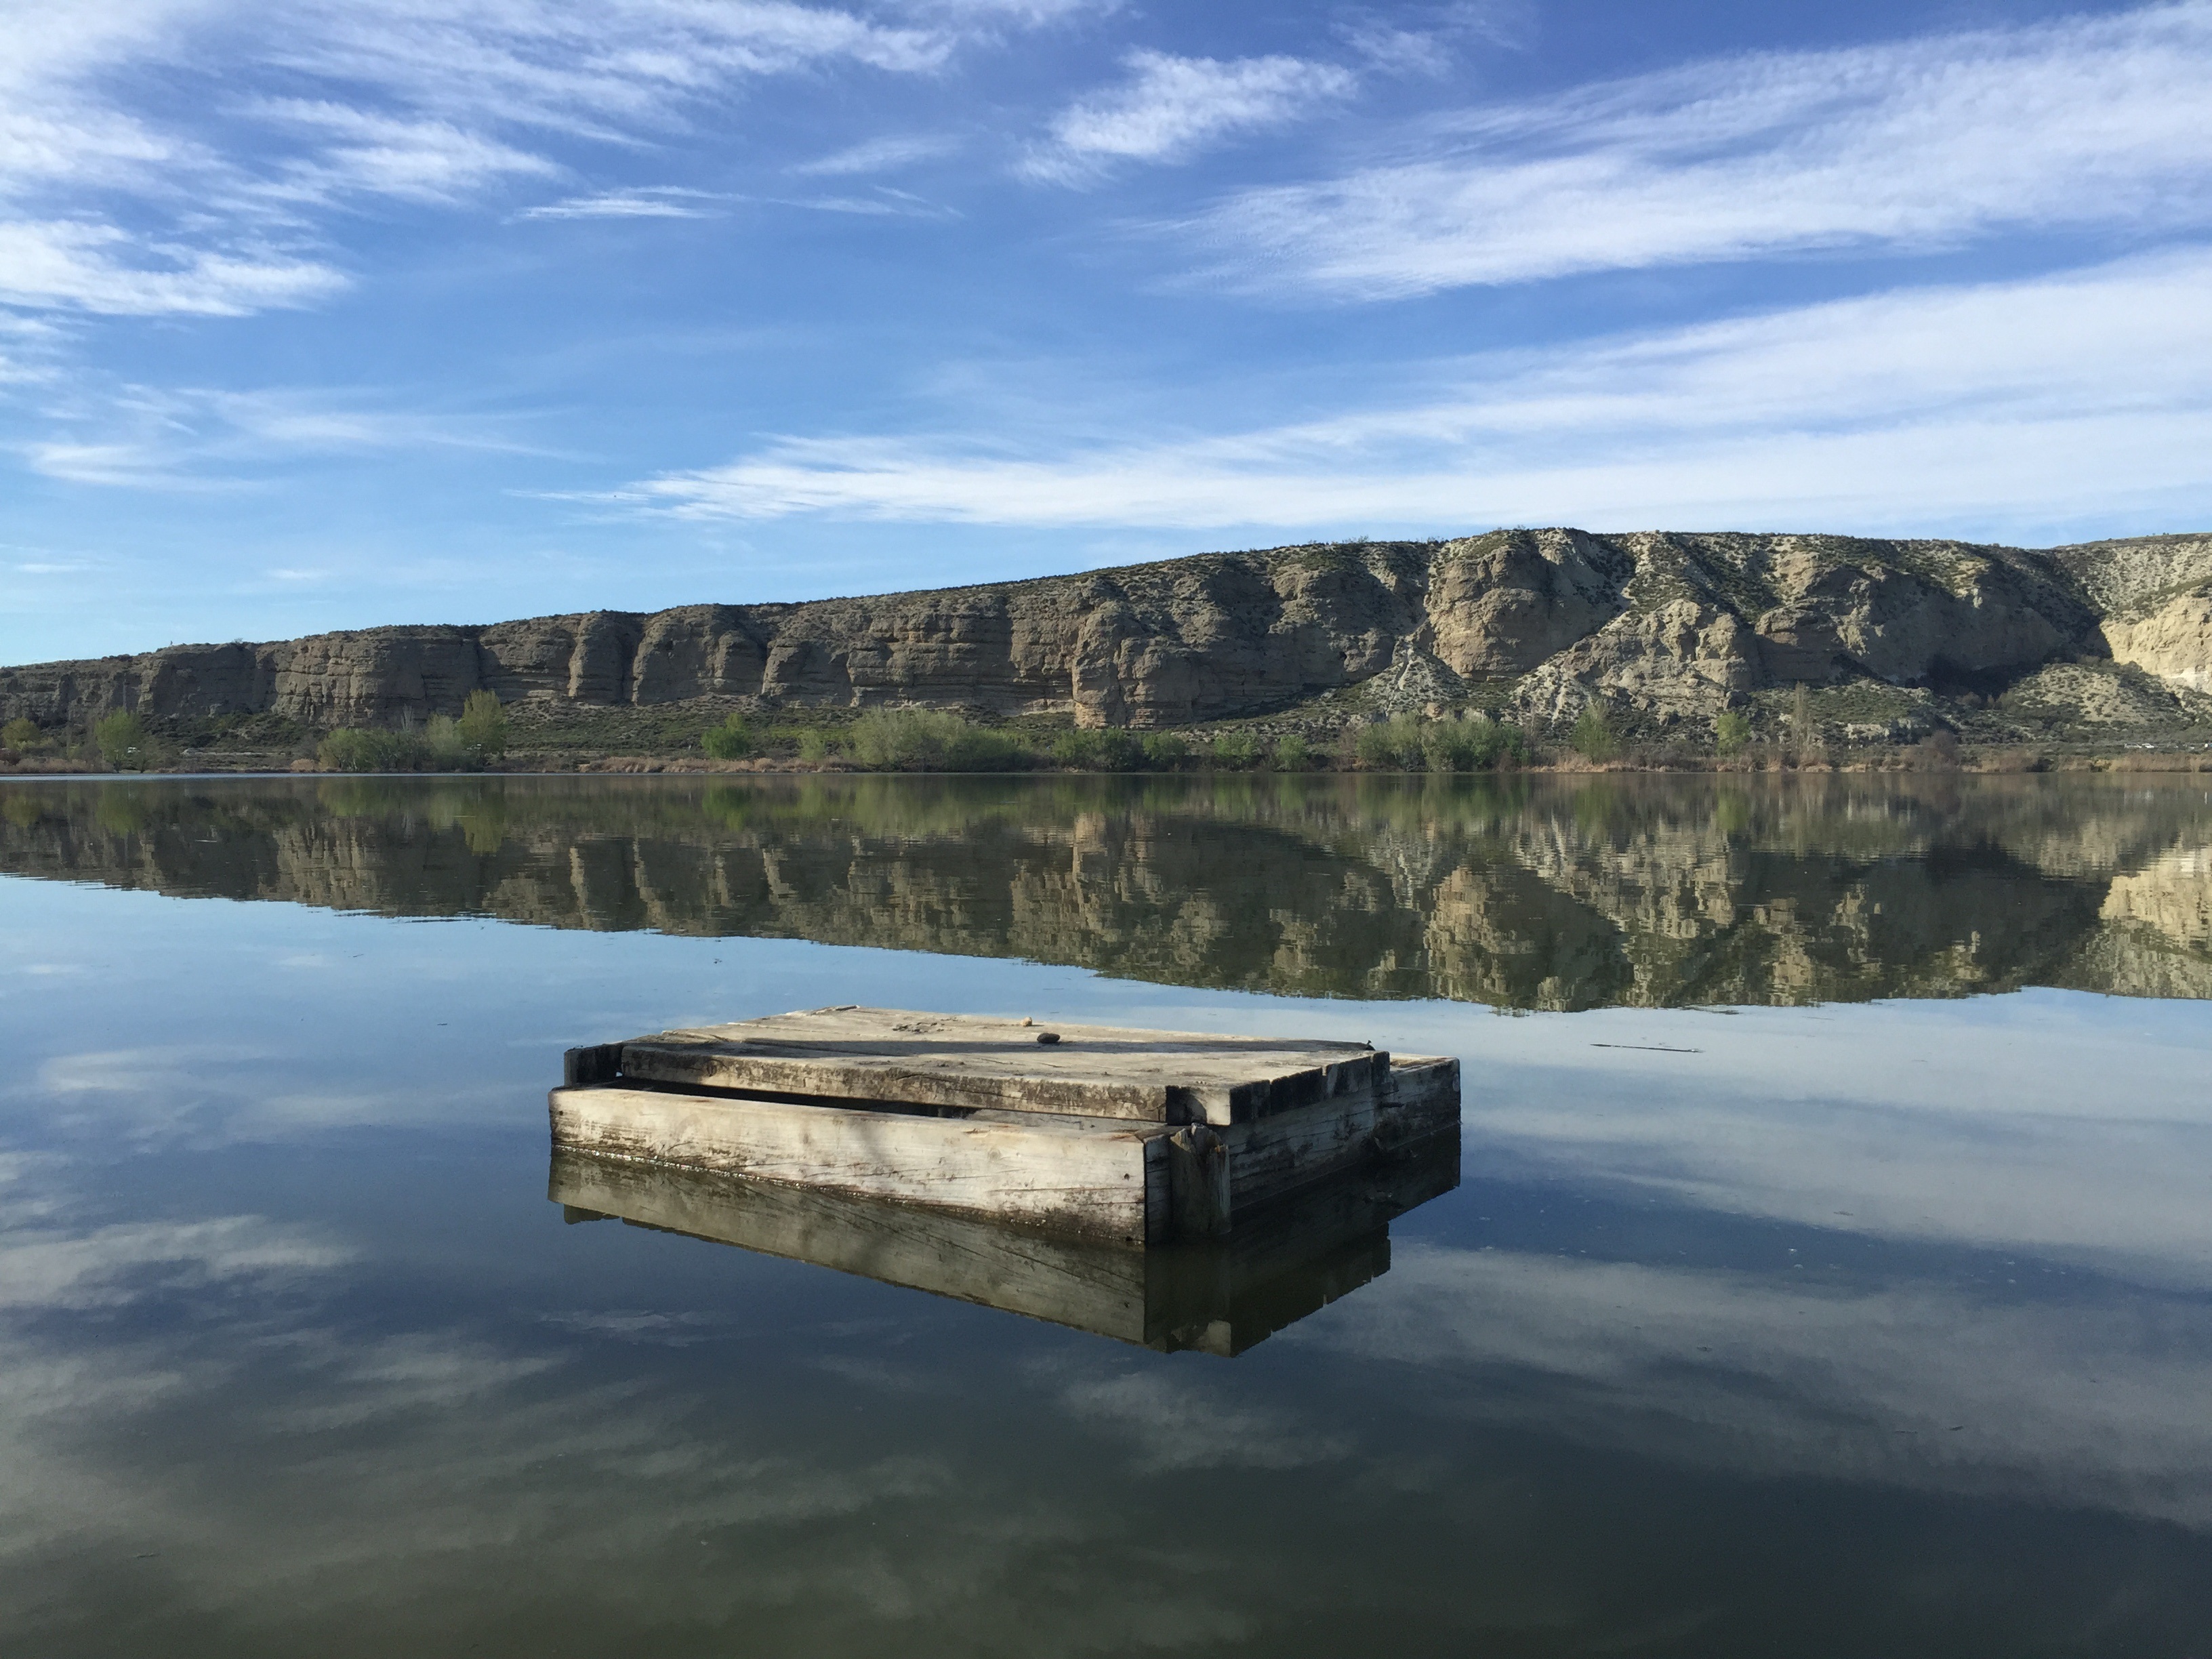
landscape, sea, coast, water, ocean, horizon, mountain, cloud, sky, sunset, lake, river, cliff, reflection, vehicle, calm, bay, blue, fjord, reservoir, terrain, waterway, body of water, clouds, loch, raft, landform, take it easy